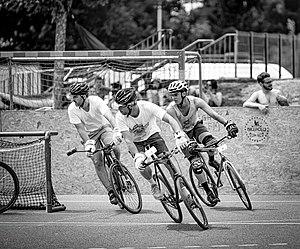
Hardcourt Bikepolo Annecy
Le hardcourt bike polo est une variante du vélo polo traditionnel, dans laquelle deux équipes s'affrontent sur une surface dure, dans un espace rectangulaire fermé, avec deux cages de part et d'autre du terrain.